Adam Sowa

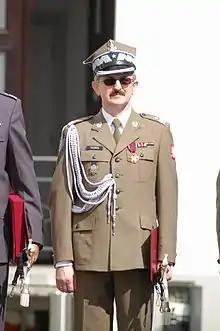
Generał Adam Sowa

Brigadier General (Ret) Adam Sowa (born 29 June 1957 in Kraków, Poland) was the deputy chief executive of the European Defence Agency. He served in Polish Army from 1975 and has held a range of appointments related to science and technology, armaments and defense industry, international co-operation, education and training and personnel policy both in Poland and abroad.